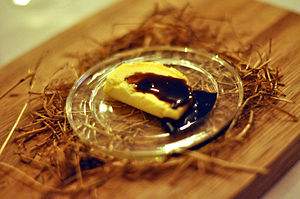
Restaurant AOC - Aarø & Co
Røget gnalling med stoutsirup.
Restaurant AOC – Aarø & Co eller blot AOC er en restaurant, beliggende i Moltkes Palæs kælder i København. Restauratør Christian Aarø Mortensen modtog 16. marts 2010 en Michelinstjerne. I 2015 modtog restauranten sin anden stjerne i madguiden. De blev fornyet i både 2016 og 2017.